Henry Baillie

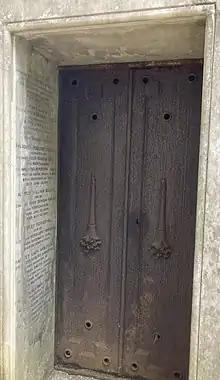
Grave of Henry James Baillie in the Baillie family vault in the Lebanon Circle in Highgate Cemetery

Baillie married firstly the Honourable Philippa Eliza Sydney Smythe, daughter of Percy Smythe, 6th Viscount Strangford, in 1840. They had several children. After Philippa's death in June 1854 he married secondly Clarissa Rush, daughter of George Rush, in 1857. Baillie died at the age of 82 and was buried in the Baillie family vault in the Lebanon Circle on the west side of Highgate Cemetery.